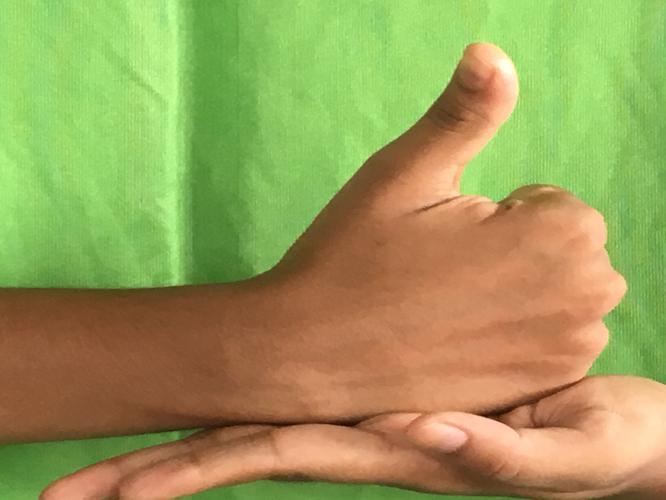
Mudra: Shivalinga
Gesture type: double_hand